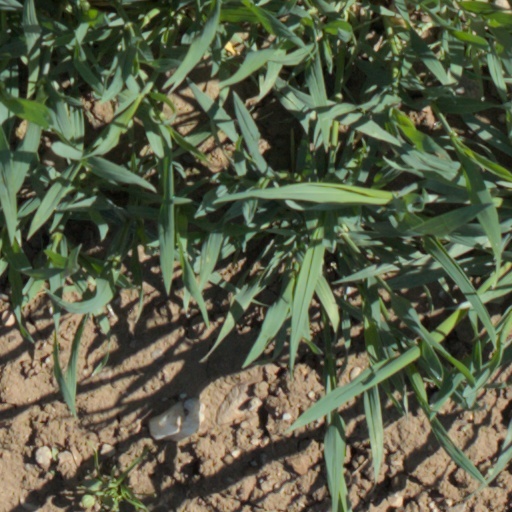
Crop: wheat